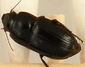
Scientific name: Euryderus grossus
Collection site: Central Plains Experimental Range NEON (CPER), plot CPER_003